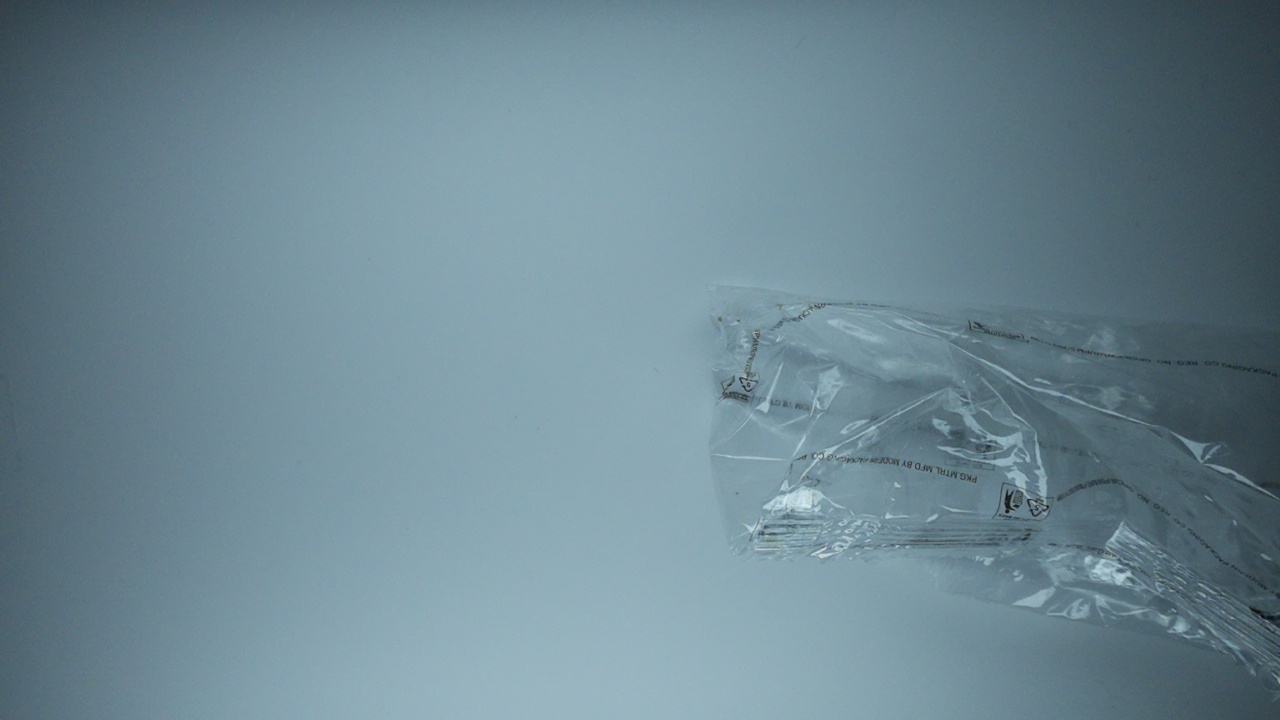
Label: trash